Borġ in-Nadur

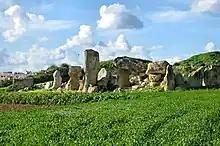
The megalithic complex at Borġ in-Nadur

Borġ in-Nadur is an archaeological site located in open fields overlooking St George's Bay, near Birżebbuġa, Malta. It is occupied by a Tarxien phase megalithic temple as well as the remains of a Bronze Age village which includes the earliest fortification in Malta. The site is located close to various Bronze Age cart ruts and silos, a Roman villa at Ta' Kaċċatura, as well as Saint George Redoubt which was built thousands of years later in 1715–1716.